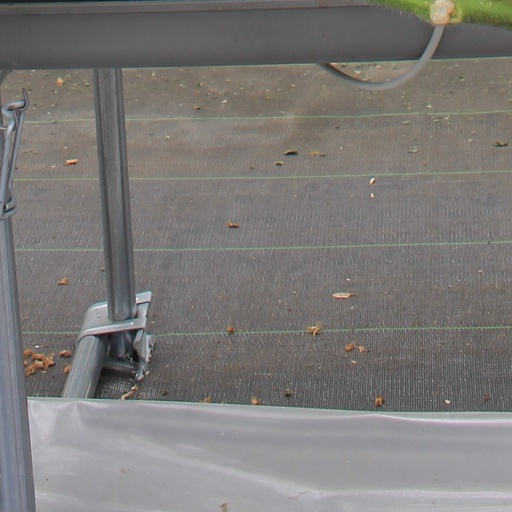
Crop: tomato